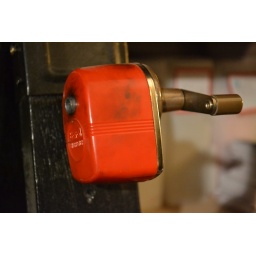
An old, trusty friend that I've never noticed as looking so striking against the black table leg.